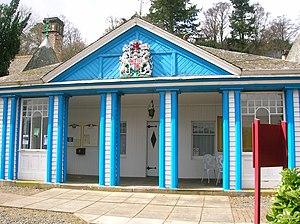
Les Eaux de Saint-Ronan est un roman de mœurs de l’auteur écossais Walter Scott, paru le 27 décembre 1823 sous le pseudonyme The Author of Waverley, Quentin Durward, etc.